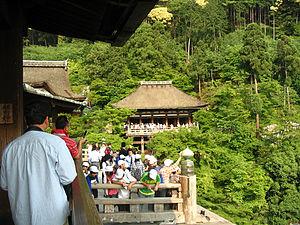
Complexe de temples bouddhiques du Kiyomizu-dera, Kyōto, Japon.